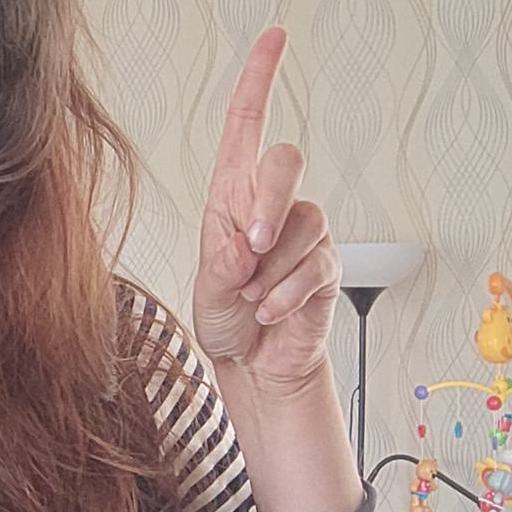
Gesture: one